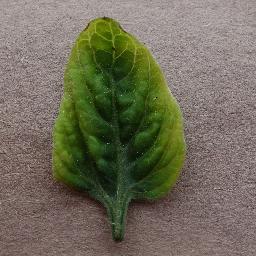
Label: Tomato___Tomato_Yellow_Leaf_Curl_Virus